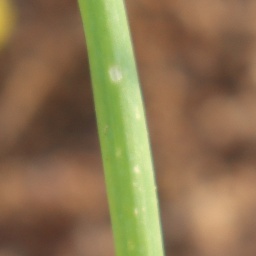
Label: Iris yellow virus